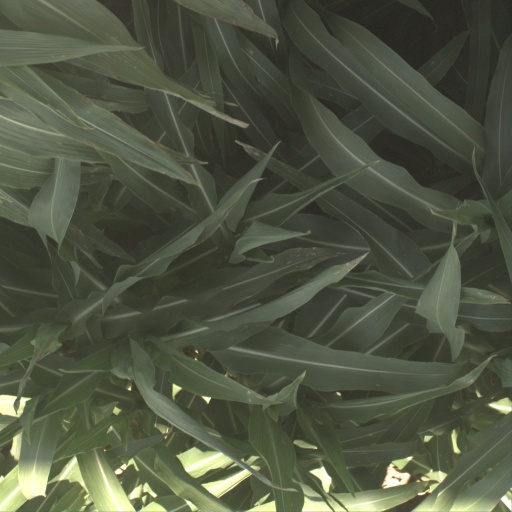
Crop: sorghum